Question: Please indicate a possible affordance area of baseball bat that can be used for hitting
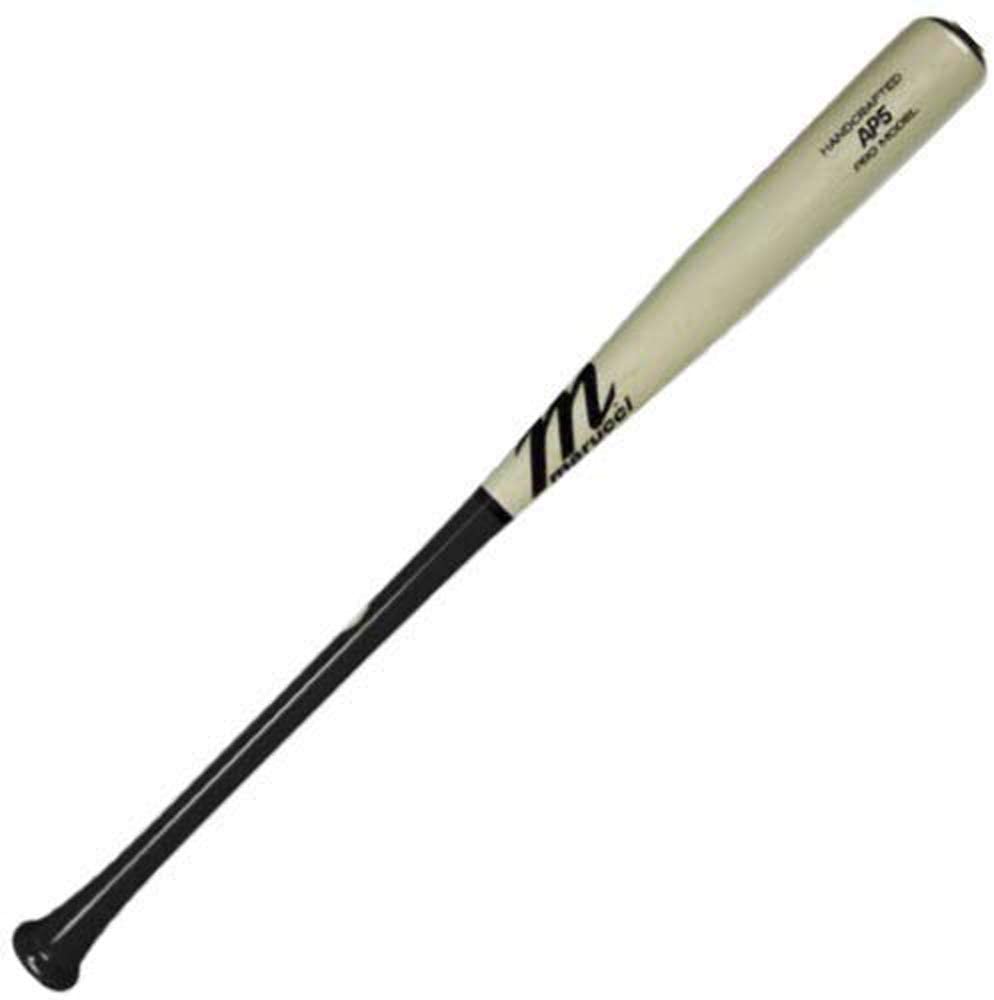
Answer: [693.408, 27.81, 974.984, 301.275]